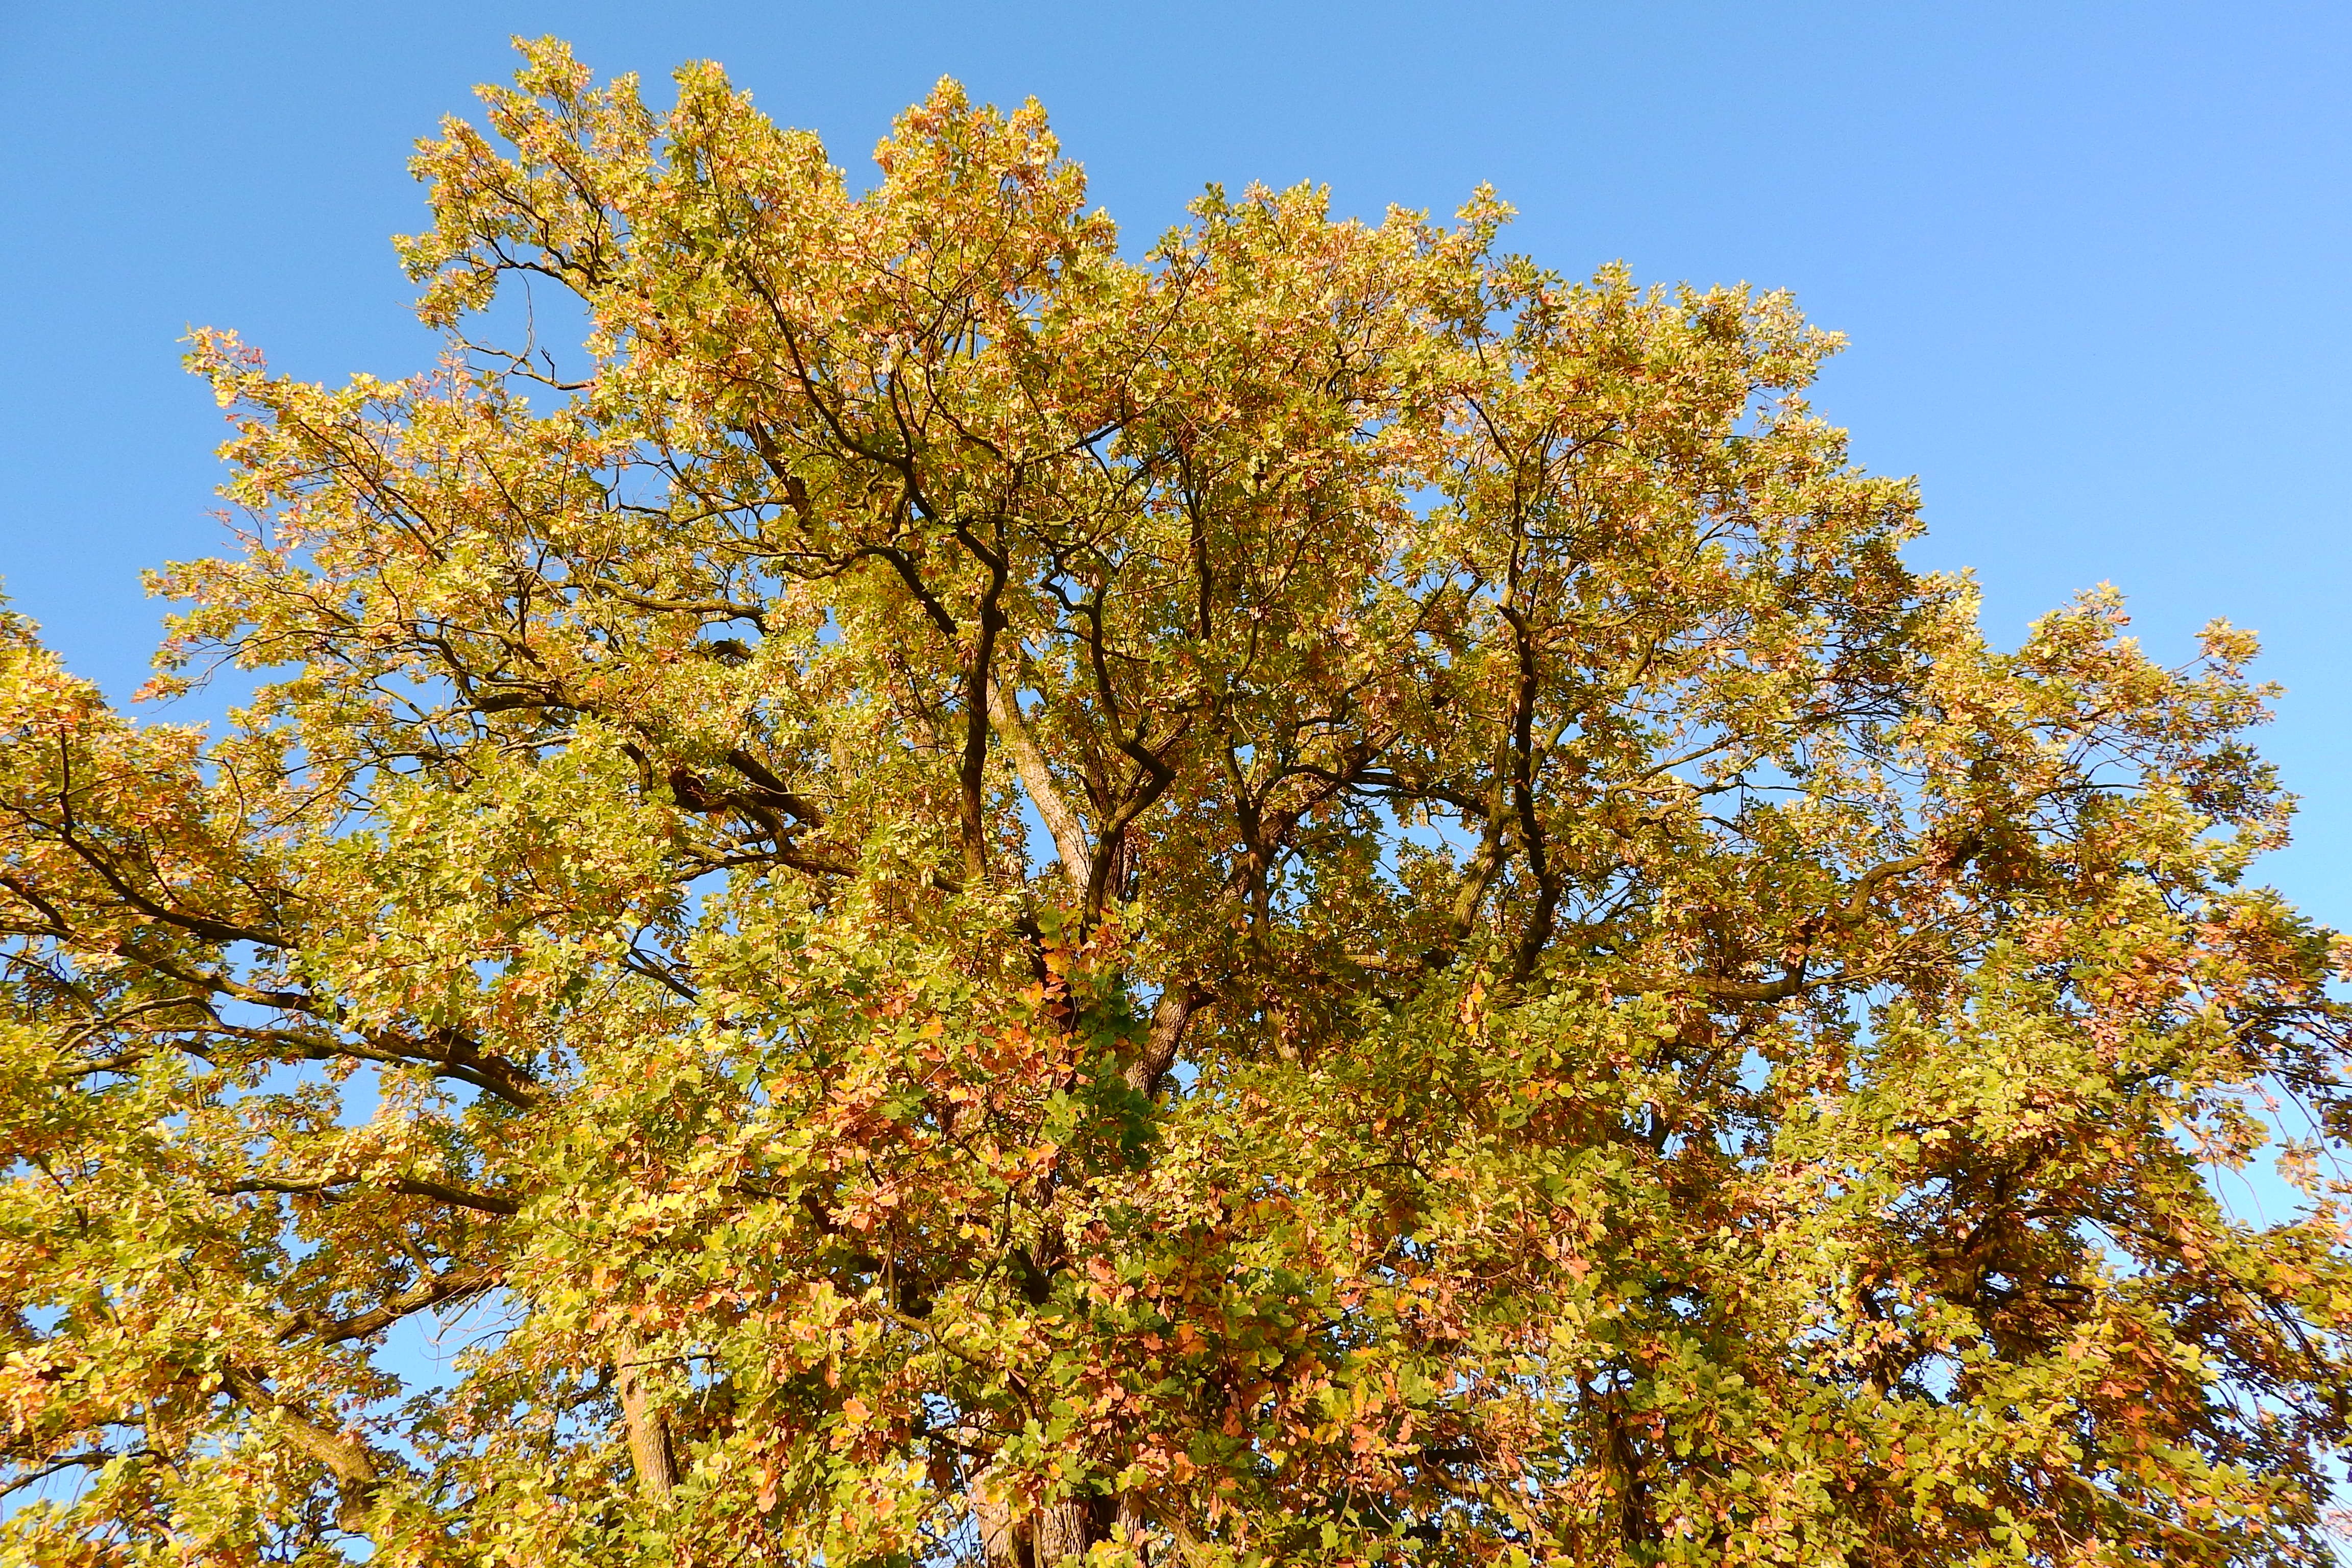
tree, branch, plant, leaf, flower, autumn, season, maple tree, crown, deciduous tree, shrub, deciduous, oak, autumn colors, autumn leaves, ecosystem, the crown of the tree, flowering plant, maidenhair tree, biome, woody plant, temperate broadleaf and mixed forest, land plant